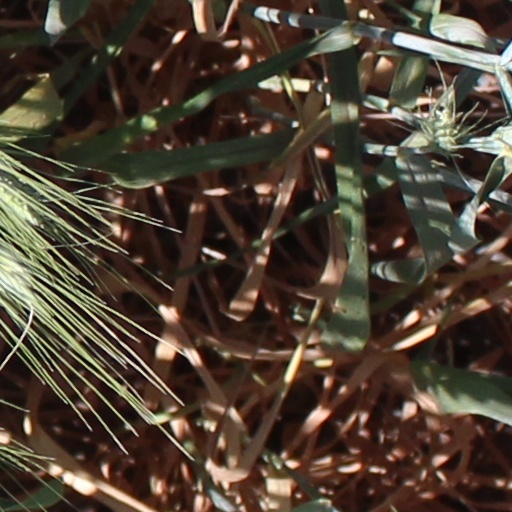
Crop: wheat